Philip Charles Durham

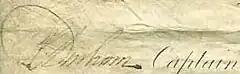
Signature of Captain Durham on a document after Trafalgar

On 28 March 1799 he married Lady Charlotte Matilda Bruce, daughter of royal governess Lady Elgin and sister of the Lord Elgin of Elgin Marbles fame, and continued his service in home waters until the Peace of Amiens. Following the resumption of hostilities, Durham was given HMS "Defiance", which he took to join Admiral Sir Robert Calder's fleet in 1804 and participated in the battle of Cape Finisterre after which he was informally reprimanded by Calder for being "over zealous" in pursuit of the enemy. Following the battle Admiral Calder requested a court martial to acquit his own conduct and called Captain Durham to appear in his defence along with two other captains. Unlike his two comrades, Durham flatly refused to leave his ship which had been repaired at